Ōshima Subprefecture (Tokyo)

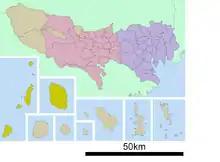
Ōshima Subprefecture in Tokyo Metropolis (labelled in yellow)

It includes the following towns and villages on the Izu Islands: